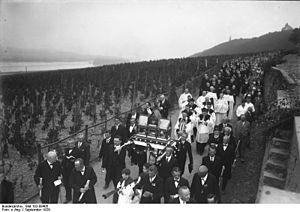
La chapelle Saint-Roch de Bingen, est une chapelle située sur le territoire de la commune de Bingen am Rhein, dans la vallée du Haut-Rhin moyen. C'est un important lieu de pèlerinage du diocèse de Mayence.